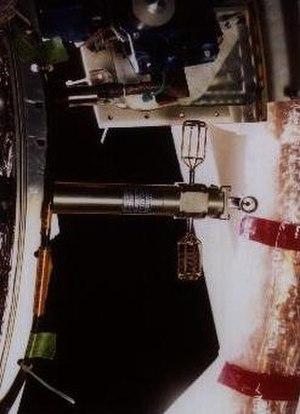
Huygens est une petite sonde spatiale de 350 kilogrammes développée par l'Agence spatiale européenne dans le cadre de la mission Cassini-Huygens, pour recueillir in situ des données sur l'atmosphère et la surface de Titan, un des satellites de Saturne. Cette lune est le seul corps céleste du système solaire à disposer d'une atmosphère dont les processus sont proches de ceux de la Terre. Transportée jusqu'aux abords de Saturne par l'orbiteur Cassini de la NASA, lancée en 1997, Huygens a été larguée après un transit de près de sept ans près de son objectif en décembre 2004. Huygens a atteint Titan le 14 janvier 2005. Après avoir pénétré à environ 20 000 km/h dans l'atmosphère dense du satellite, protégée par un bouclier thermique, elle a déployé successivement, à compter de l'altitude de 180 kilomètres, plusieurs parachutes avant d'effectuer un atterrissage en douceur sur le sol.